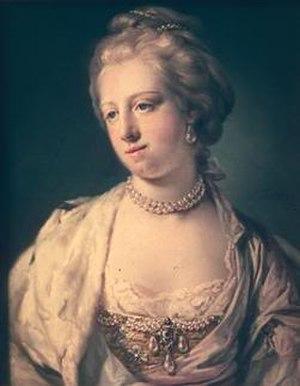
Caroline-Mathilde de Grande-Bretagne était de naissance une princesse de Grande-Bretagne et membre de la Maison de Hanovre et par mariage reine consort de Danemark et de Norvège entre 1766 et 1772.